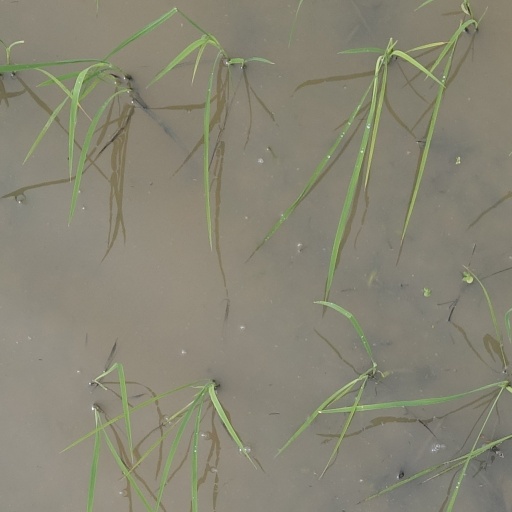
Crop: rice